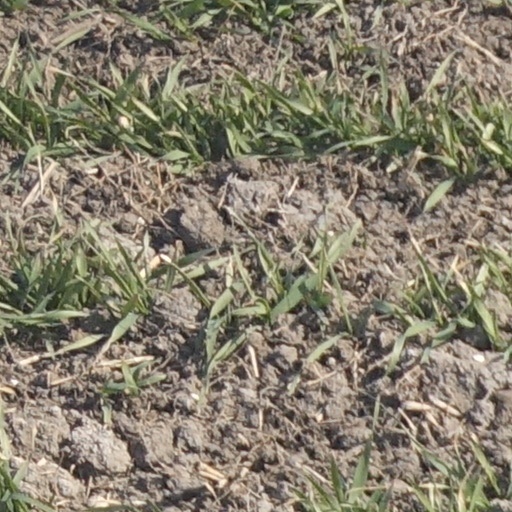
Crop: wheat